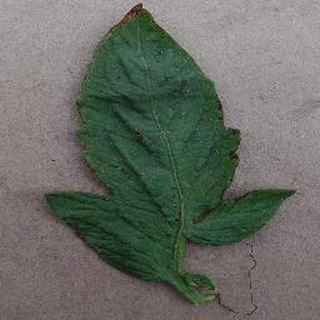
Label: tomato_bacterial_spot